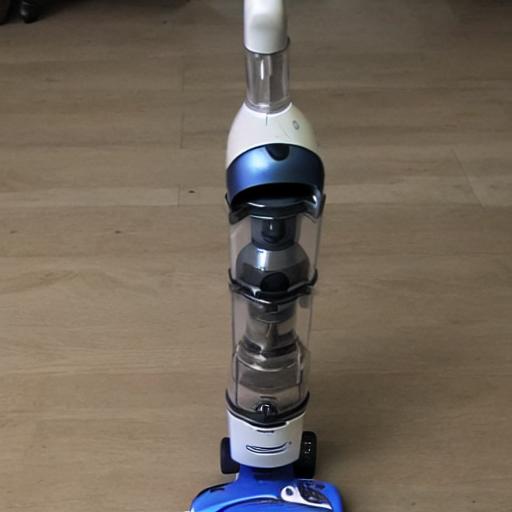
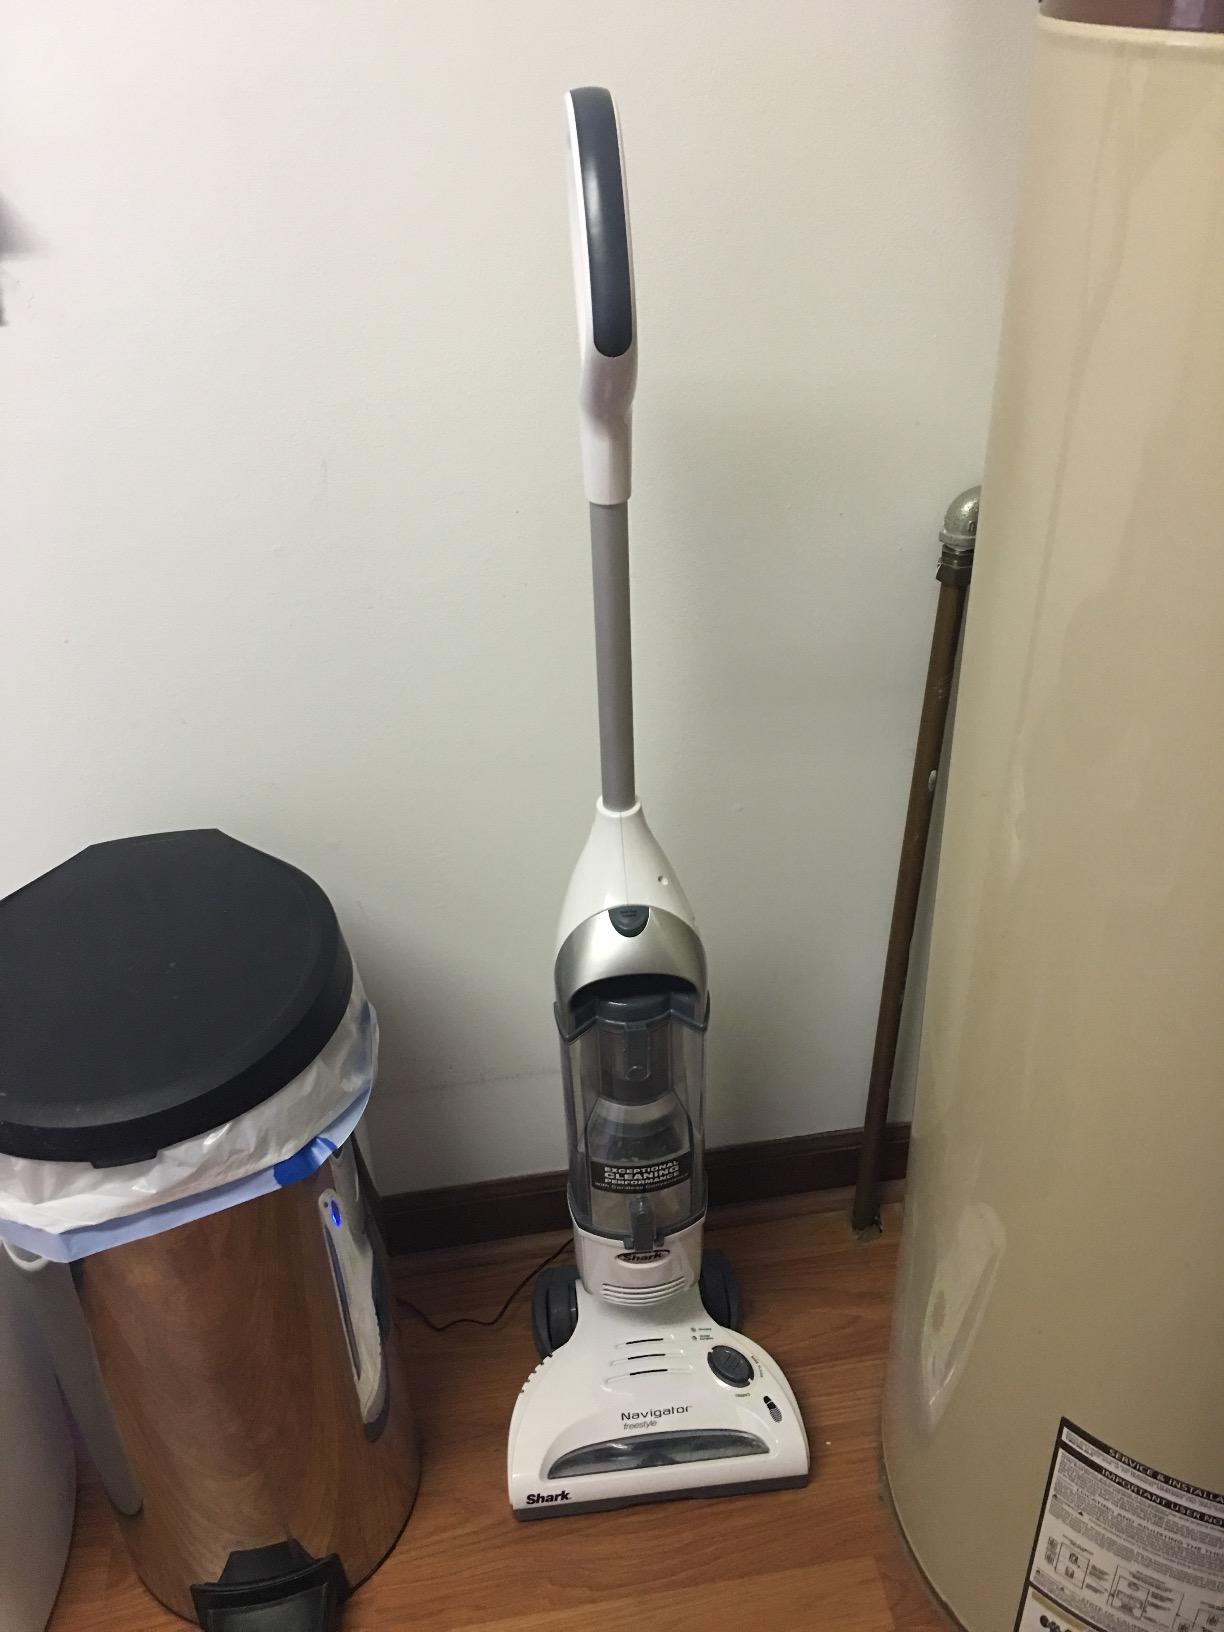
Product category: items_vacuum
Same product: no